Bangladesh Military Academy

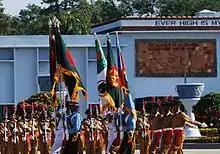
Colours contingent in the passing out parade

Bangladesh Military Academy (BMA) is the military training institute for the officer cadets of Bangladesh Army. It is located in Bhatiary, near the Chittagong Hill Tracts, in the Chittagong District of south-east Bangladesh about 13 kilometers north of Chittagong. The academy is situated on the slopes of the Sitakunda hill ranges and the shore of the Bay of Bengal.